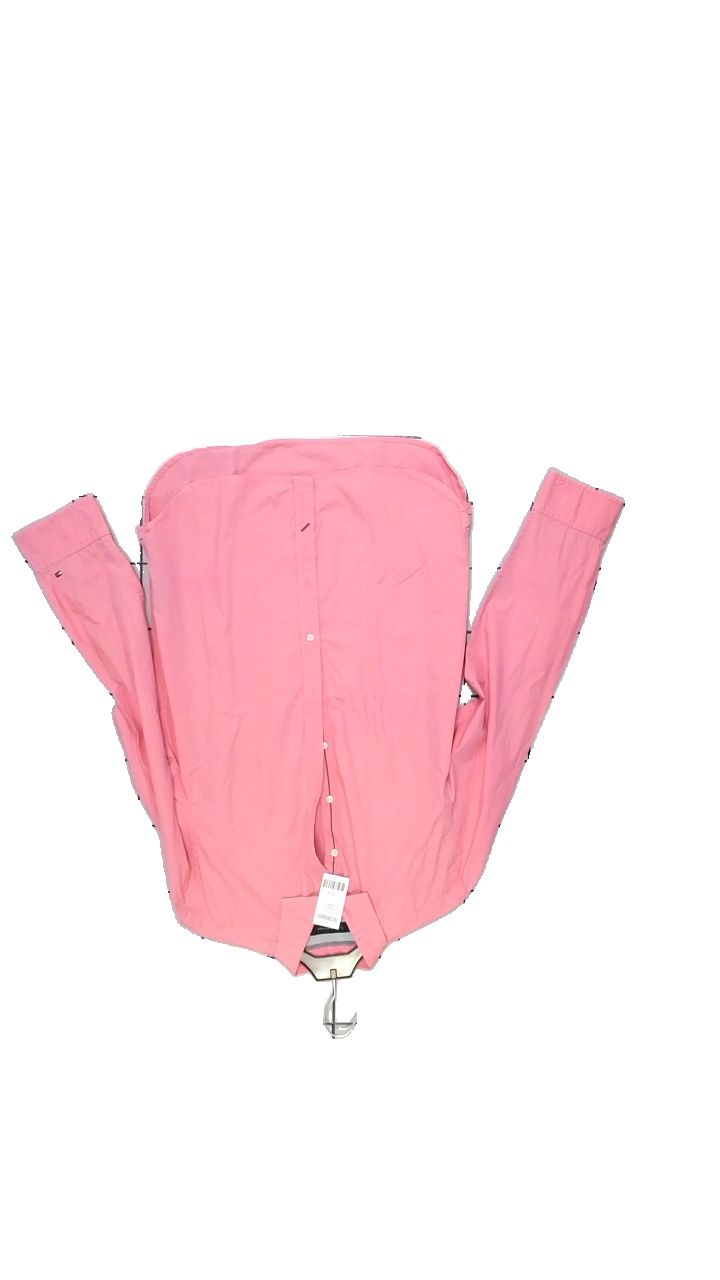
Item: Shirt (Men)
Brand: Tommy Hilfiger
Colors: Pink
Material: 100% Cotton
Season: Summer
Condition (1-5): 4
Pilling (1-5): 3
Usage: Reuse
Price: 100-150